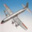
Label: airplane